Taishi Takizawa

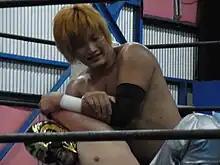
Takizawa in September 2012

On November 24, 2007 he debuted for New Japan Pro-Wrestling with KAZMA and were defeated by Kuniyoshi Wada and Takashi Uwano. On August 24, 2010, at "NEVER.1", he defeated King Fale in his singles debut for NJPW.